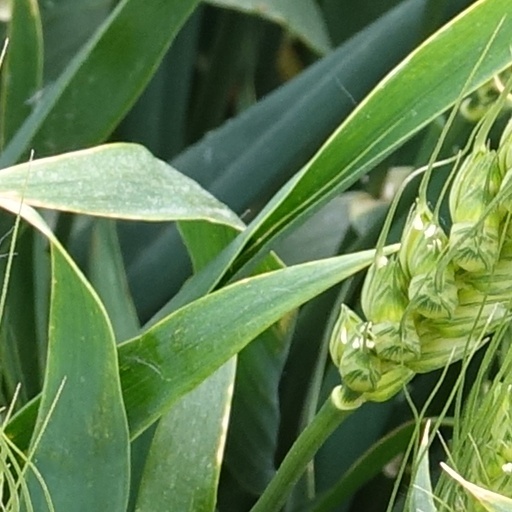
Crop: wheat